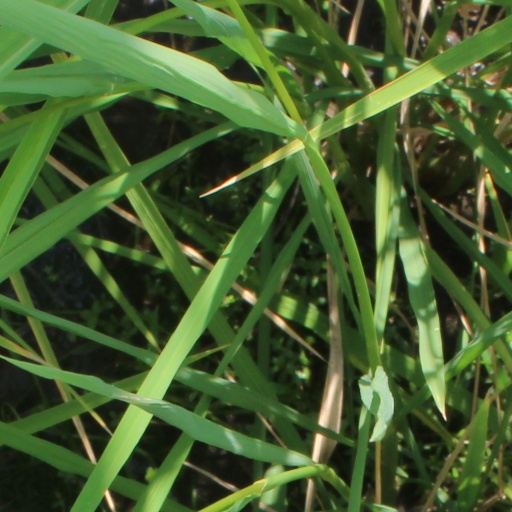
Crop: rice